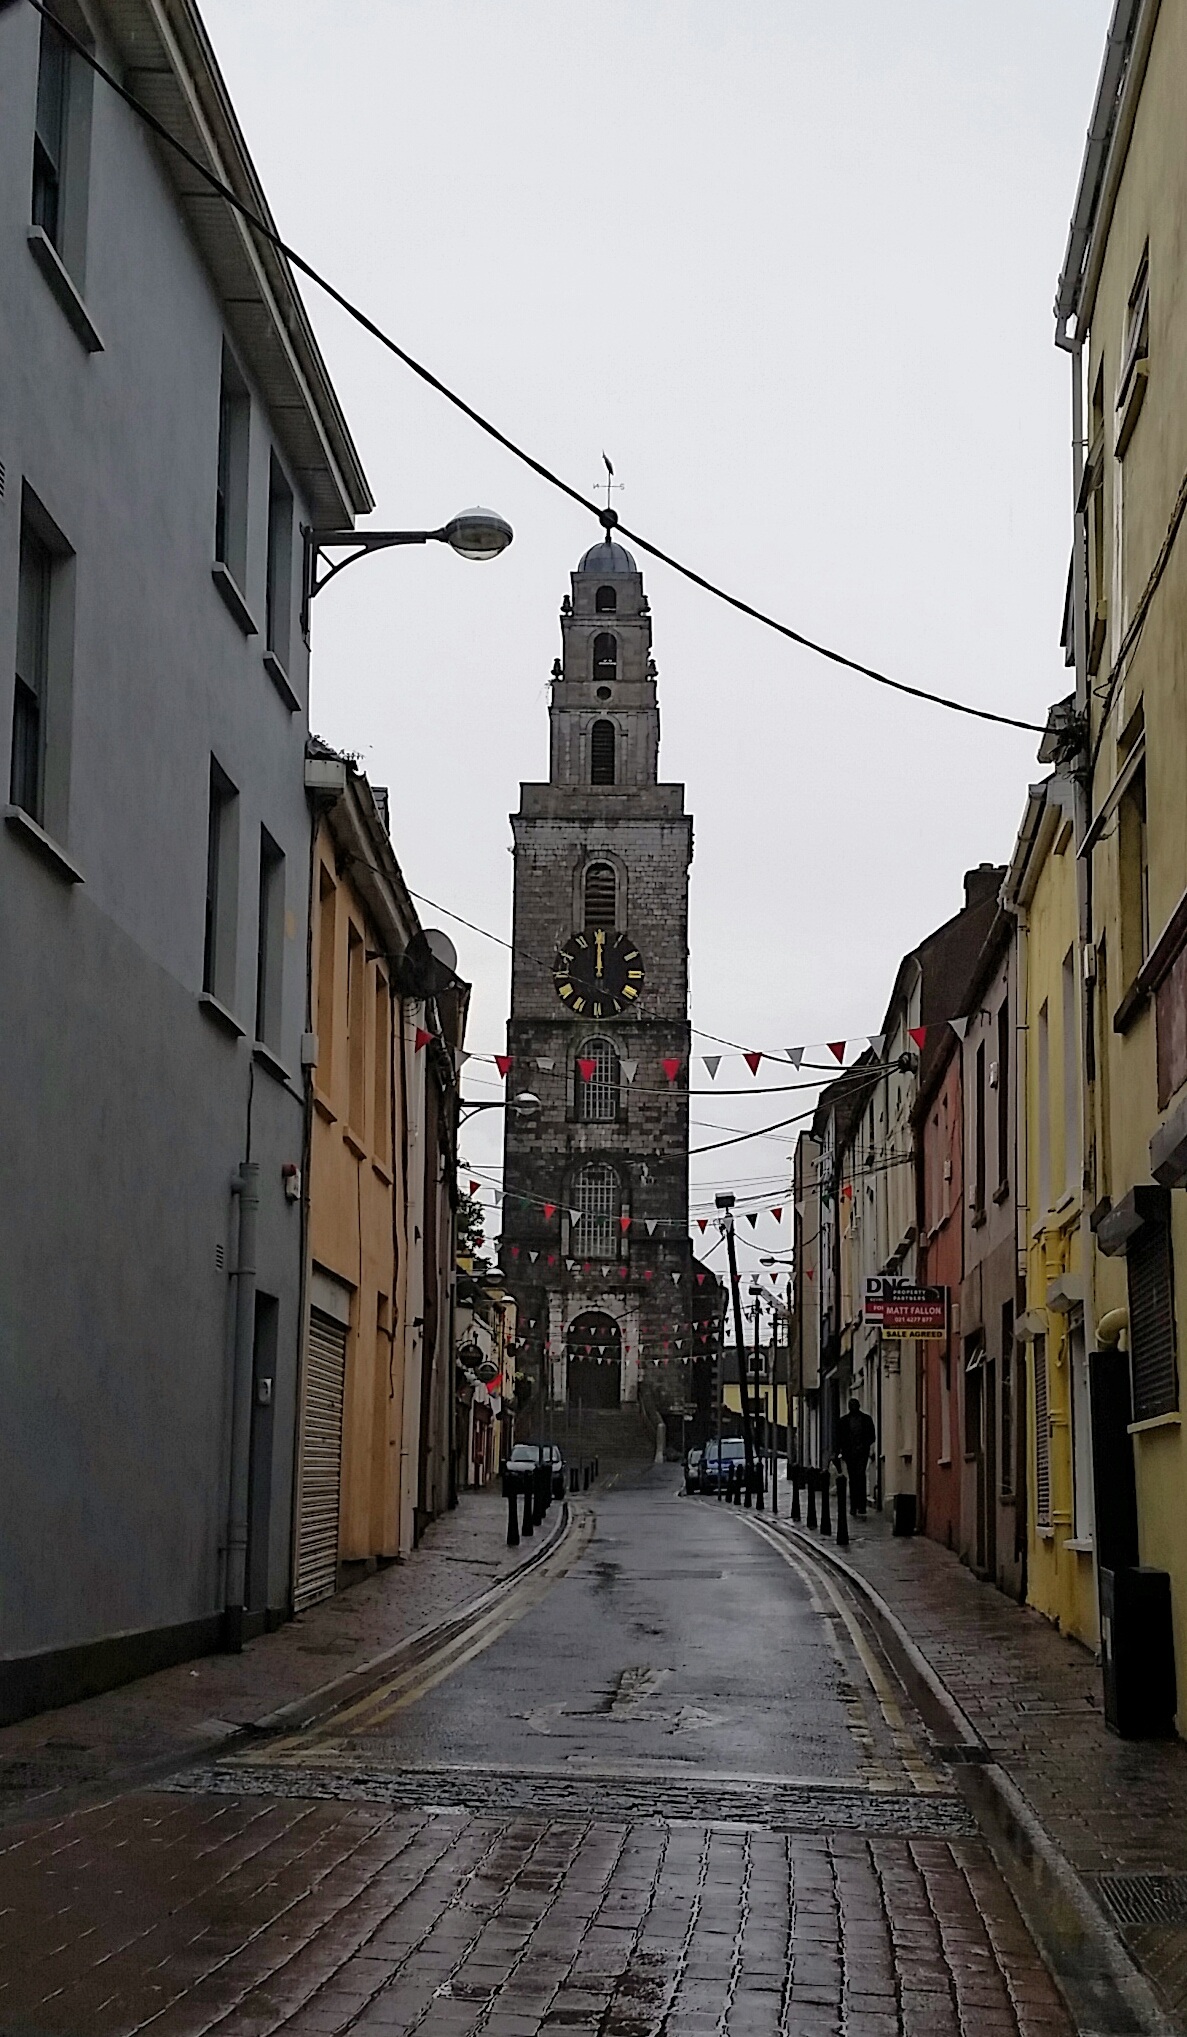
architecture, road, street, town, alley, city, cityscape, downtown, facade, church, lane, cork, infrastructure, ireland, shape, neighbourhood, road surface, urban area, residential area, human settlement, nonbuilding structure